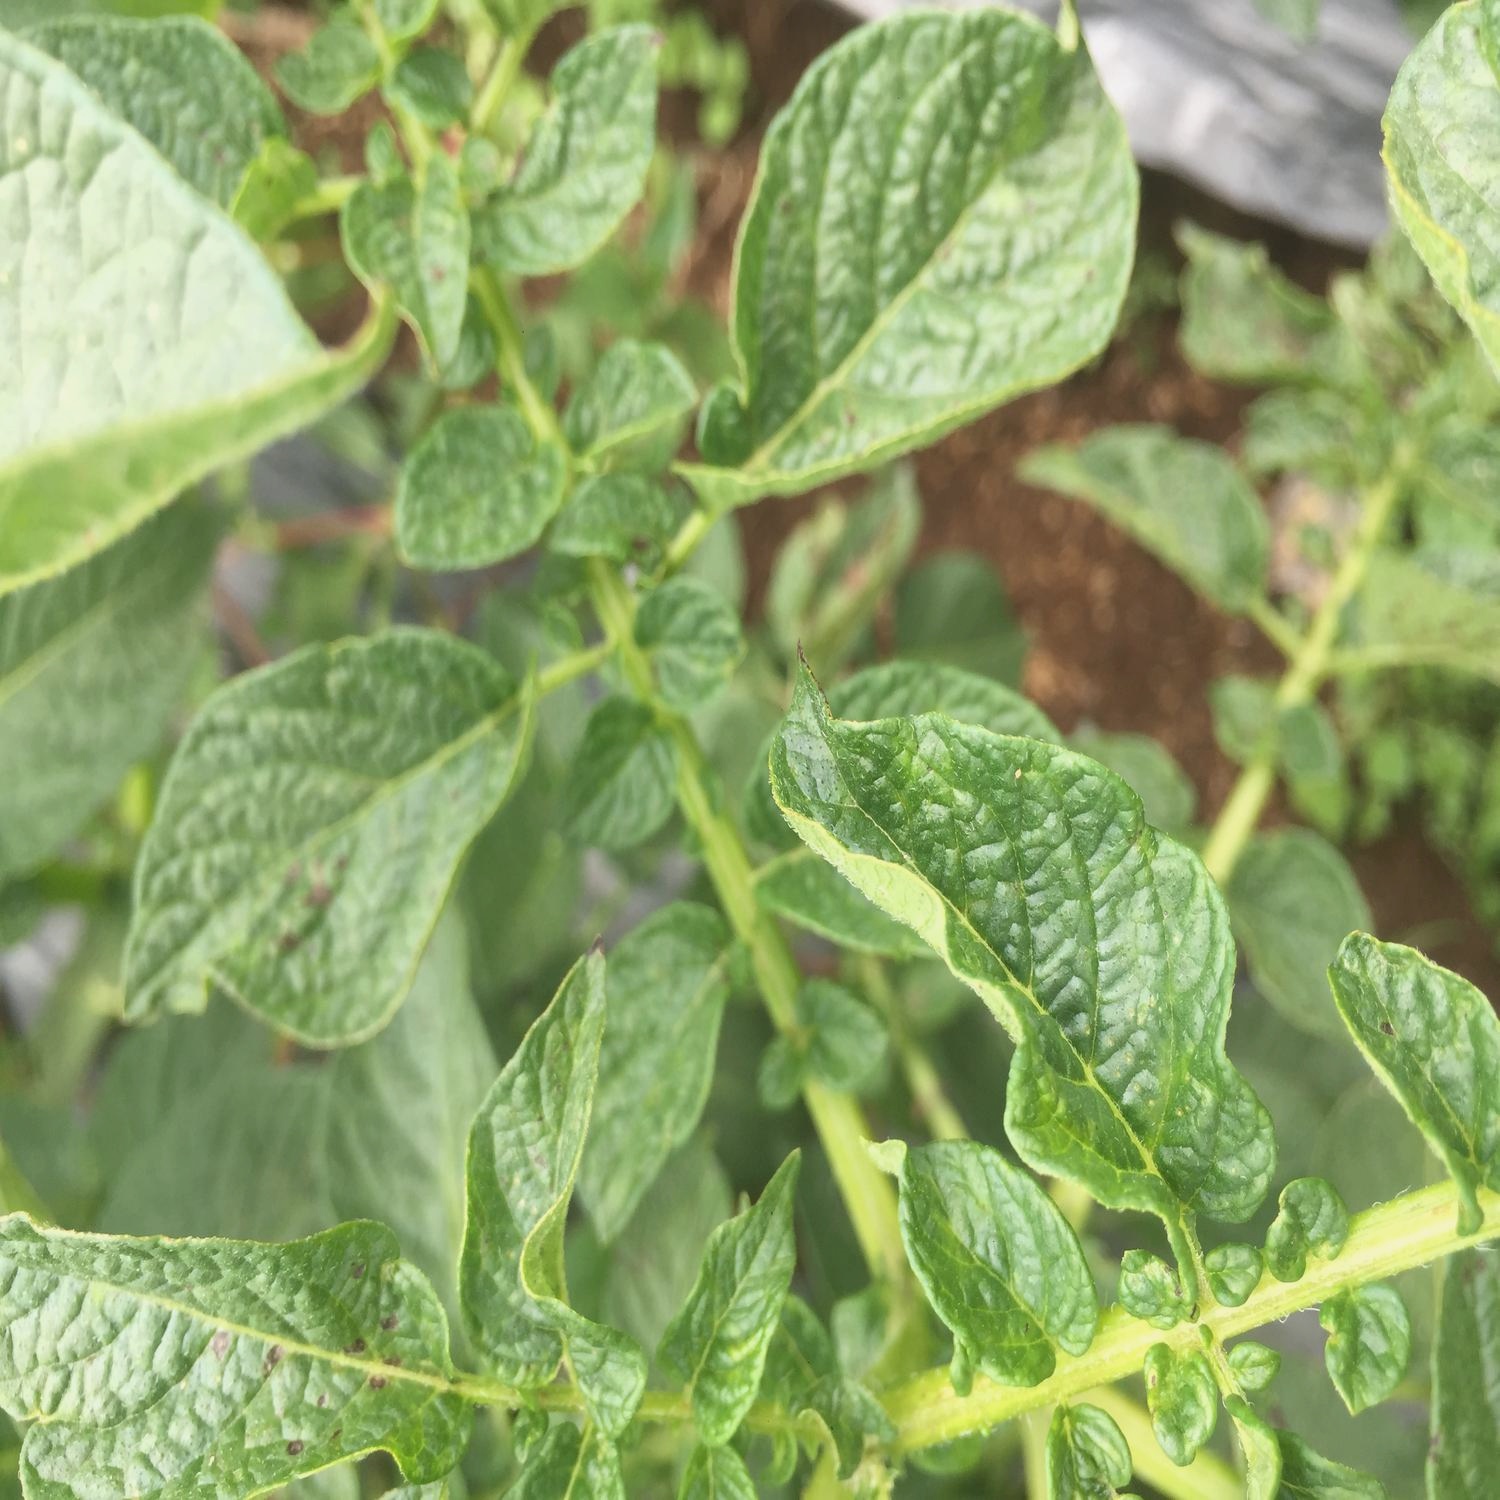
Etiqueta: Virus